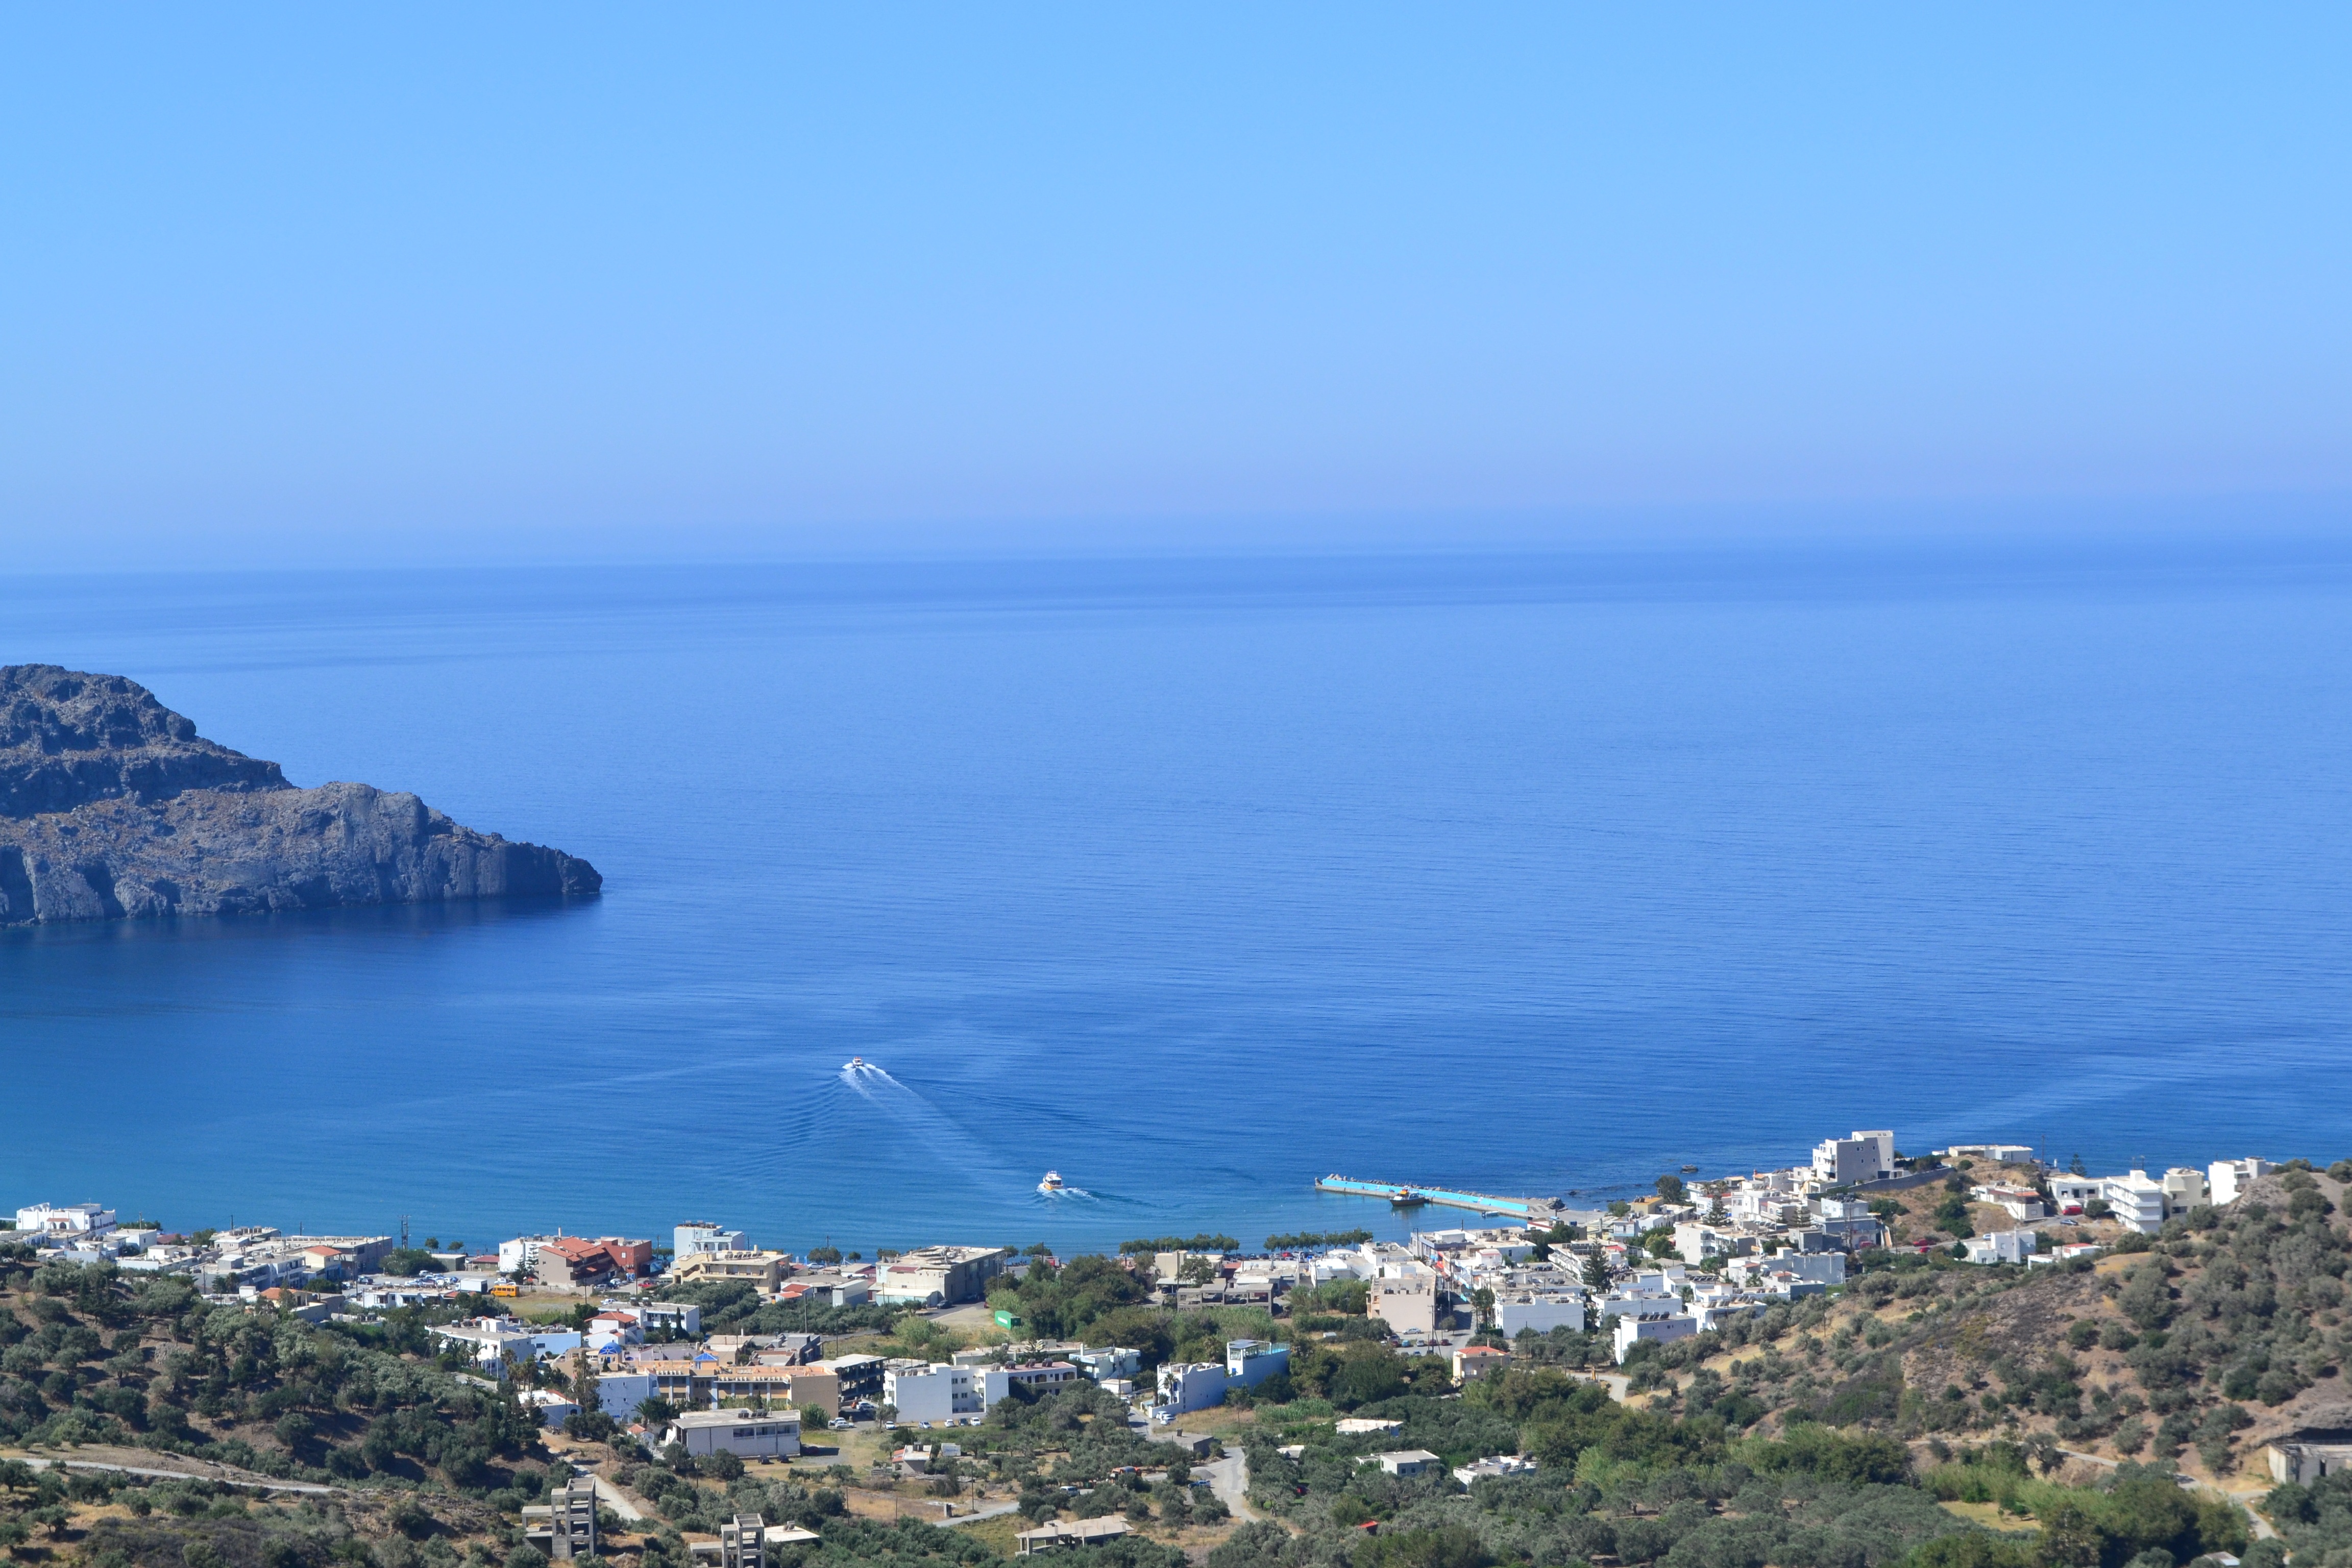
landscape, sea, coast, tree, water, ocean, horizon, sky, city, panorama, daytime, inlet, calm, bay, peninsula, tourism, headland, greece, cape, crete, aerial photography, promontory, coastal and oceanic landforms